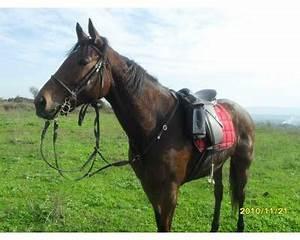
horse